Solihull plant

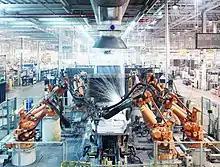
The plant in 2012

Solihull plant is a car manufacturing factory in Lode Lane, Lode Heath, Solihull, UK, owned by Jaguar Land Rover. The plant sits on a site and employs over 9,000 people in manufacturing. Some Land Rover vehicles are produced here.